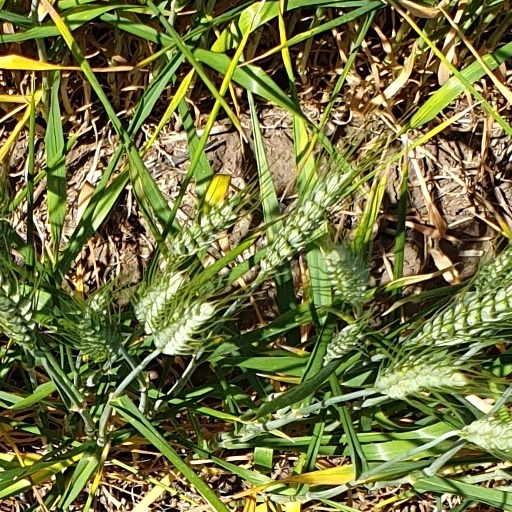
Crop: wheat